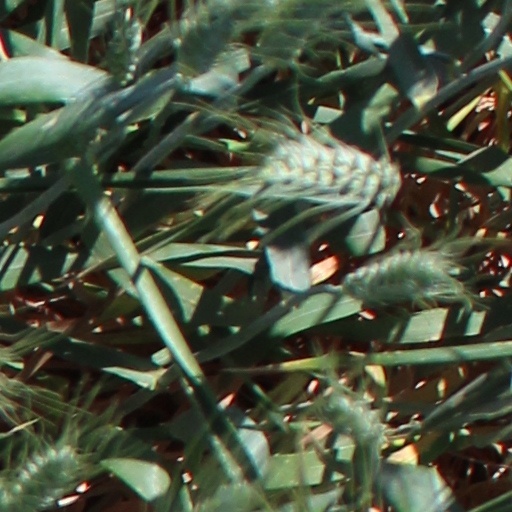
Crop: wheat